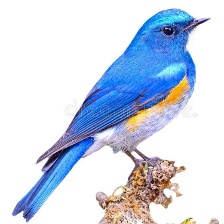
Species: HIMALAYAN BLUETAIL
Scientific name: TARSIGER RUFILATUS